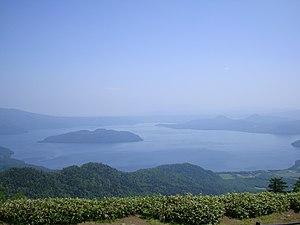
Le lac Kussharo est un lac de cratère dans le parc national d'Akan, à l'est d'Hokkaidō au Japon. Comme c'est le cas avec de nombreux noms d'endroits à Hokkaidō, le nom provient de l'aïnou. C'est le plus grand lac de cratère au Japon au point de vue de la superficie et le sixième plus grand lac du Japon. C'est également le plus grand lac du Japon à geler entièrement en hiver.